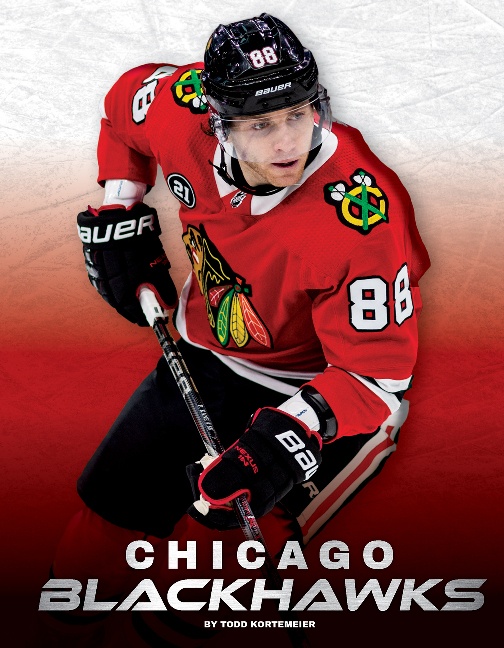
Chicago Blackhawks
This exciting book provides young readers an inside look at the Chicago Blackhawks, from the team's formation up to the present day. The book includes a table of contents, team facts, additional resources links, a glossary, and an index. This Press Box Books title is aligned to a reading level of grade 4 and an interest level of grades 4-7.
Brand: North Star Editions Inc
Category: Sporting Goods > Athletics > Figure Skating & Hockey